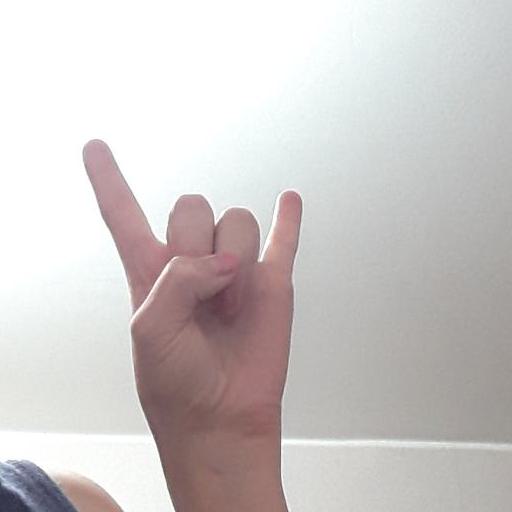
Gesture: rock